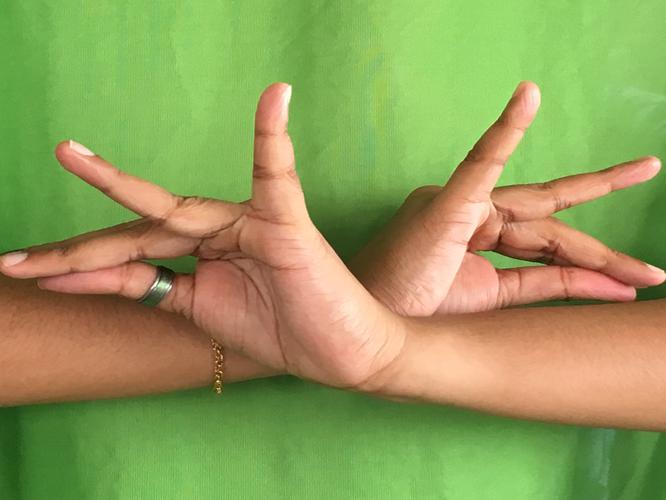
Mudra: Katakavardhana
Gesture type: double_hand